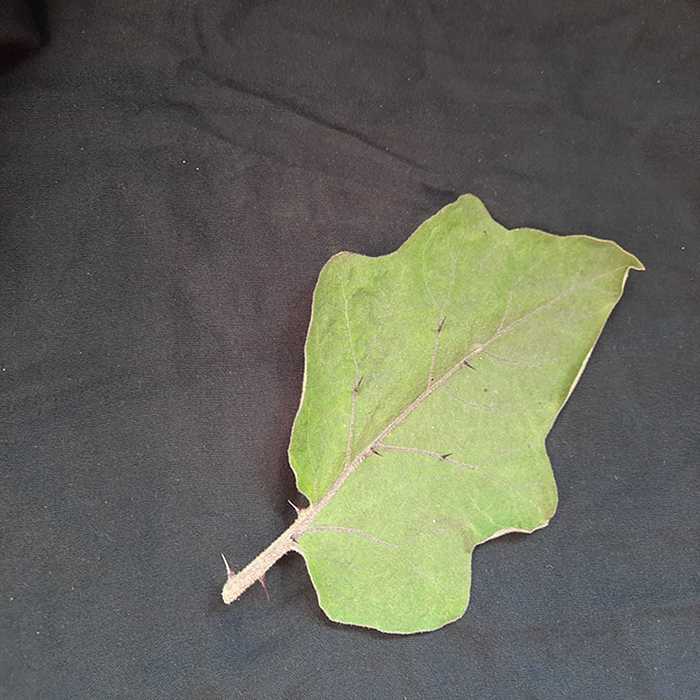
Plant: Eggplant
Label: Eggplant fresh leaf